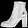
Label: Ankle boot